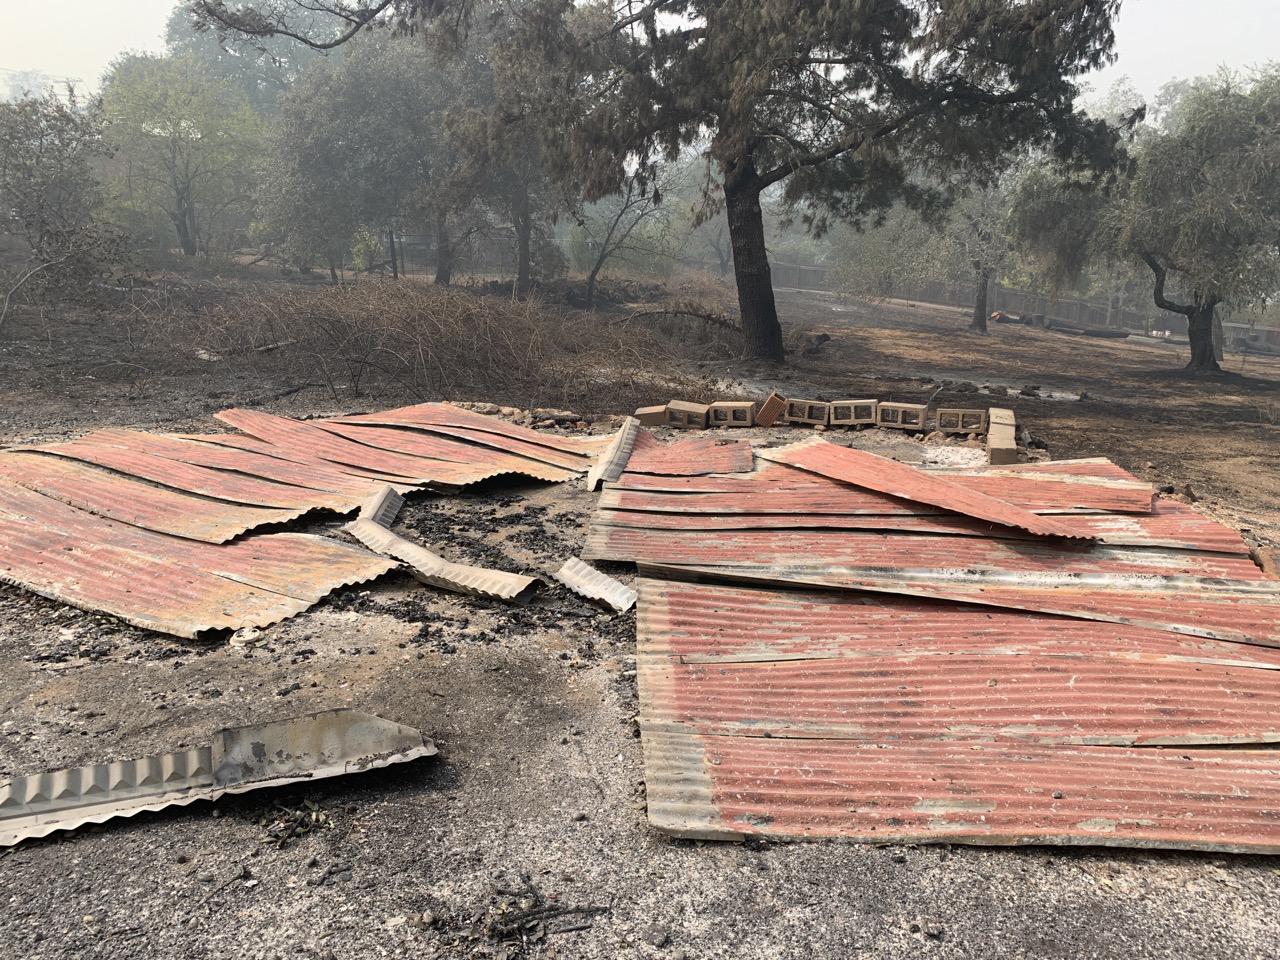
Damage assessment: destroyed